Esher Place

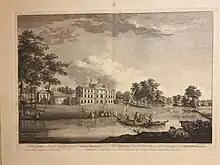
West View of Esher Place, Surrey 1759, as earlier remodelled by William Kent.

Spicer pulled down the house and used the material to build another, designed by Edward Lapidge, on a more elevated site. The new house was stuccoed, in imitation of stone, with Ionic porticoes on north and south fronts, and semi-circular wings. In the late 1890s, this building was then incorporated as a wing into the current French Renaissance style house on the site, designed by G.T. Robinson and Achille Duchêne at the behest of Edgar Vincent, later 1st Lord D'Abernon. Vincent had purchased the much-reduced estate in 1895 from Money Wigram, who had bought it from the Spicer heirs. Vincent — Lord D'Abernon after 1914 — had guests including Edward VIII (the British King in much of the year 1936) when Prince of Wales, Cecil Rhodes, and Anna Pavlova.